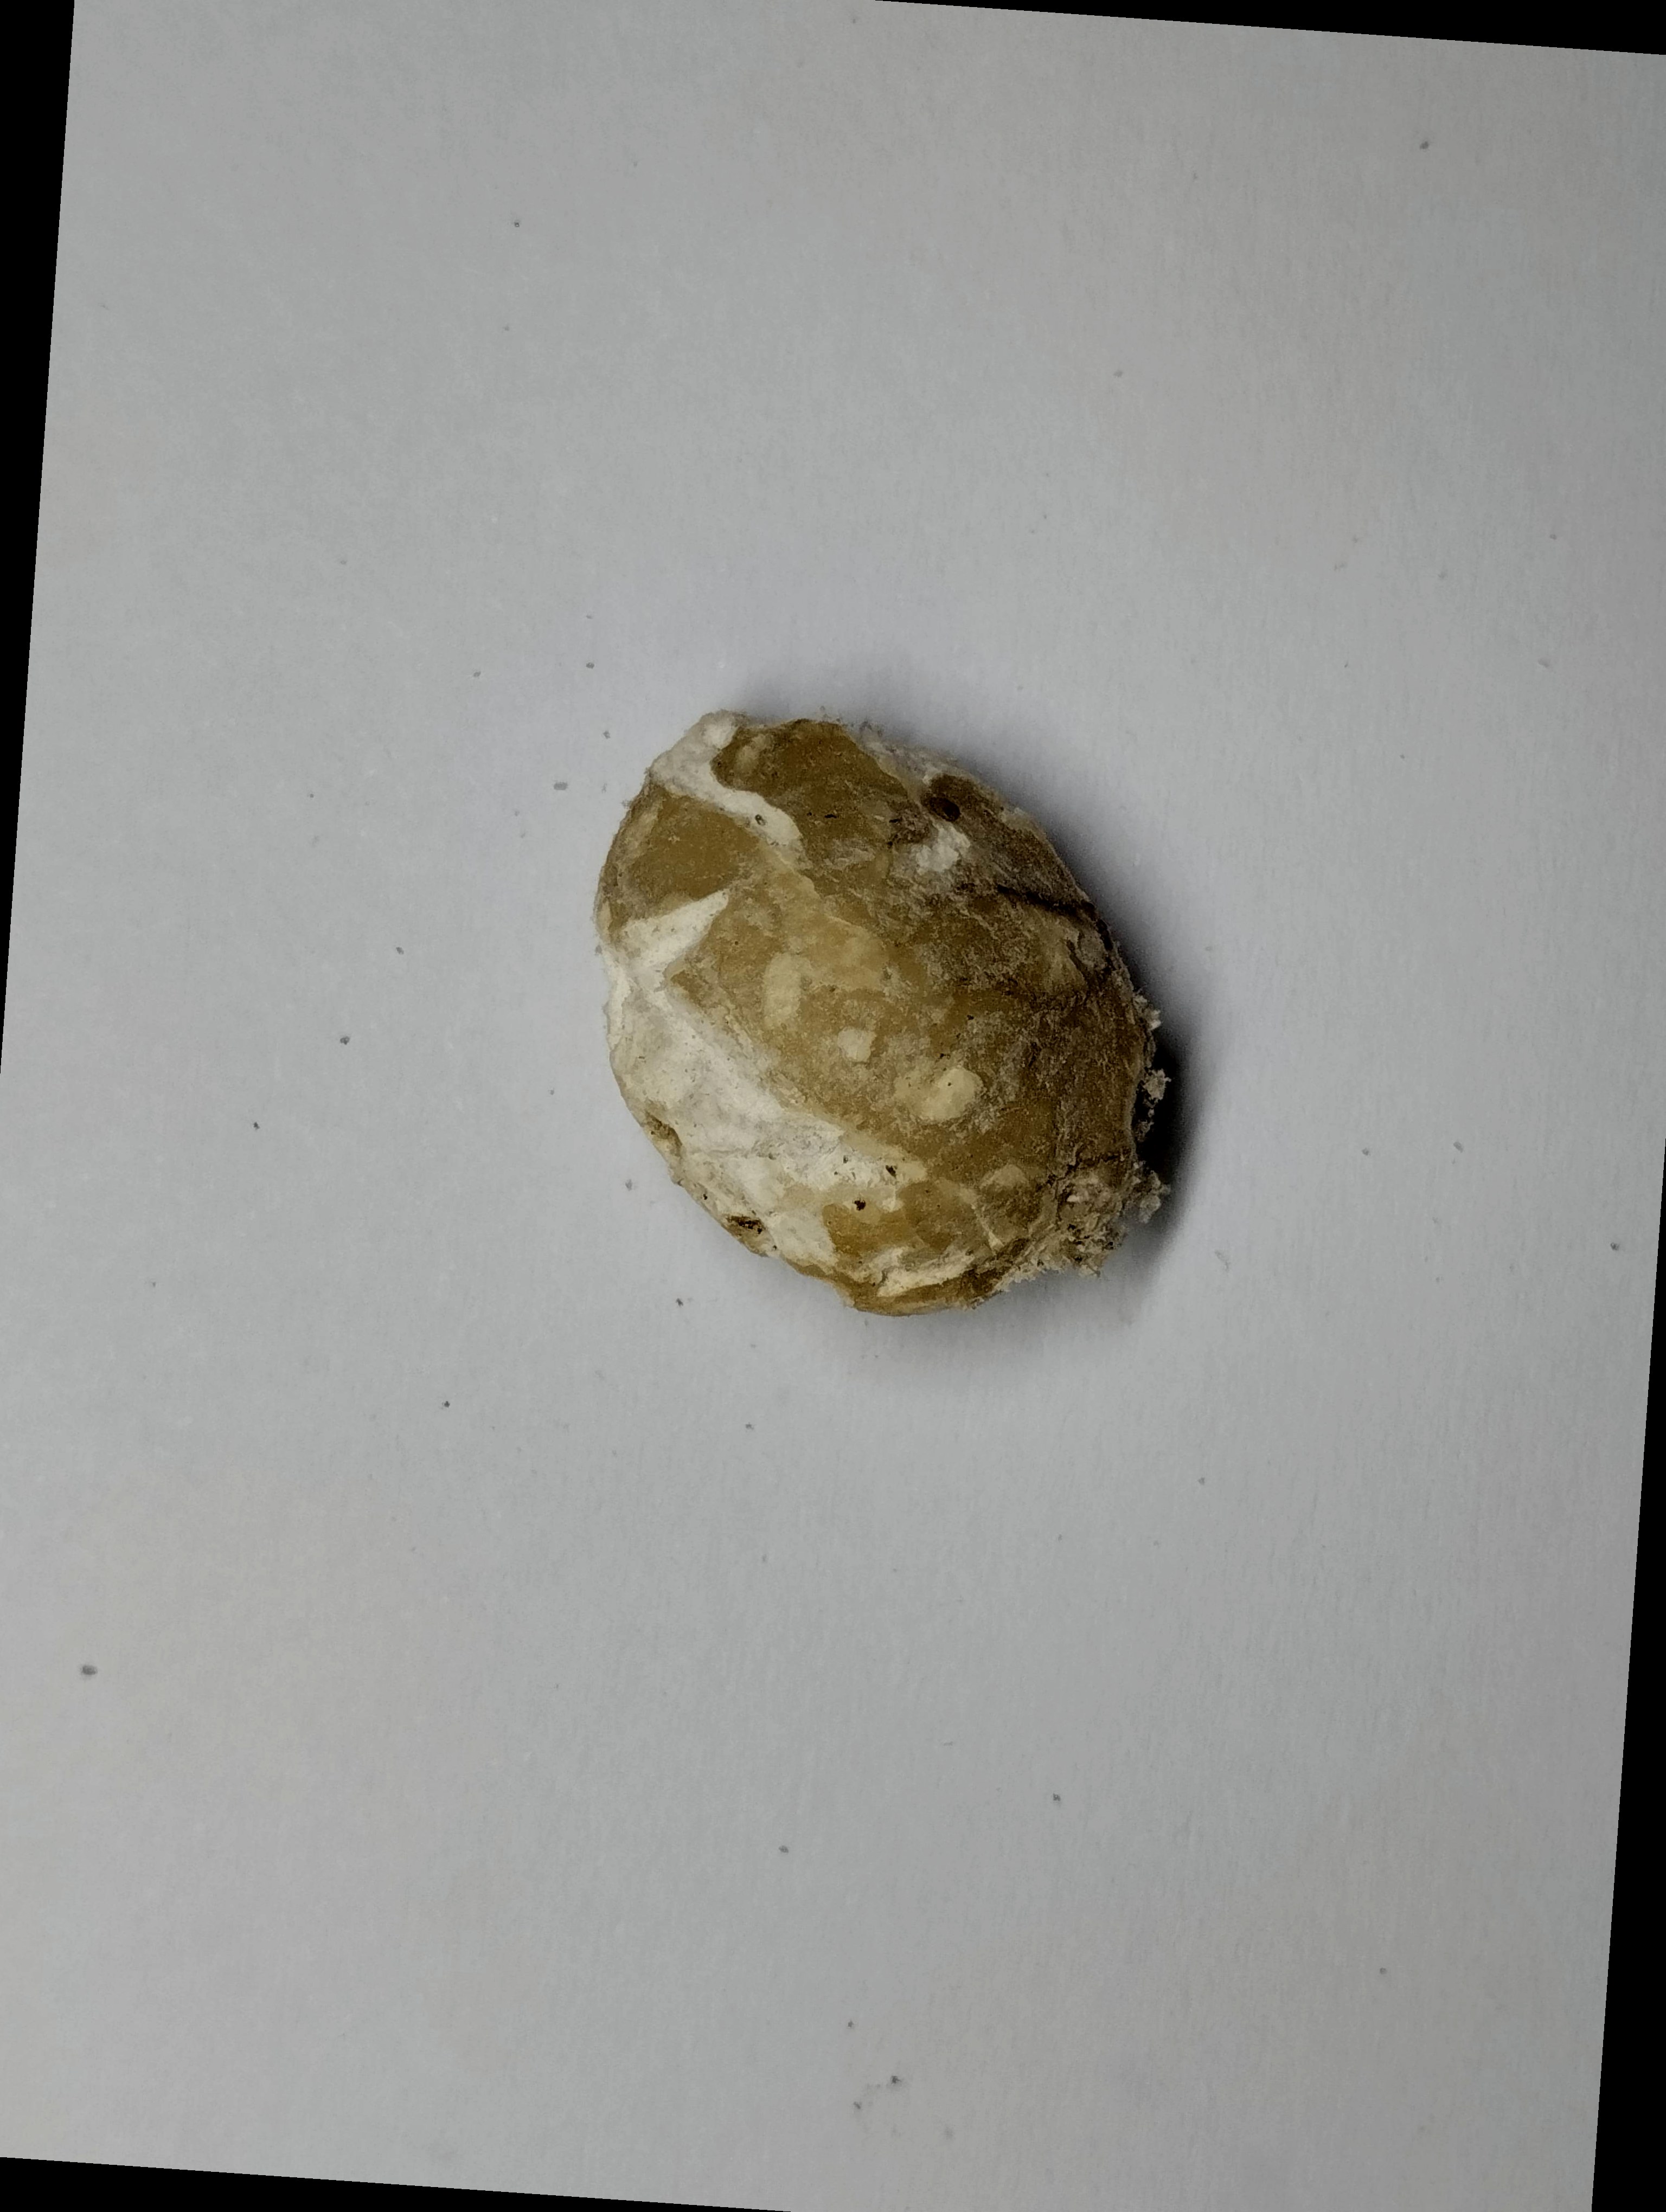
Label: rusak (damaged seed)